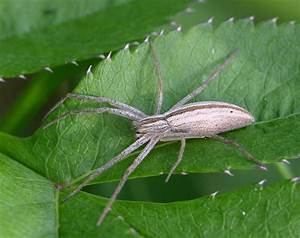
Label: ragno